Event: Nepal Earthquake
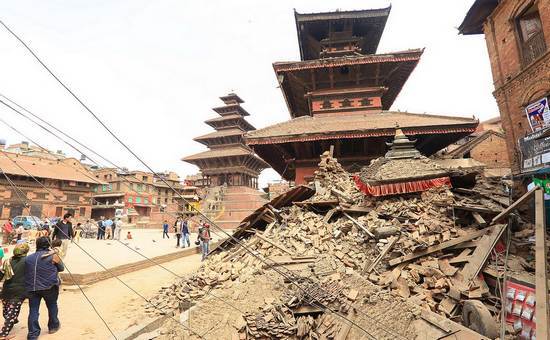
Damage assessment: damage